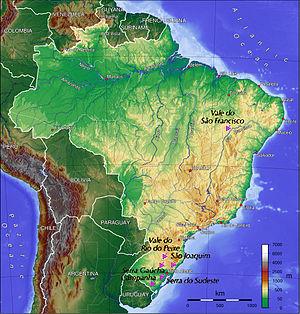
Emplacement des 6 grands centres de production vinicoles du Brésil
La viticulture au Brésil a été introduite au XVIIᵉ siècle avec l'arrivée des colons européens, portugais, italiens et allemands.